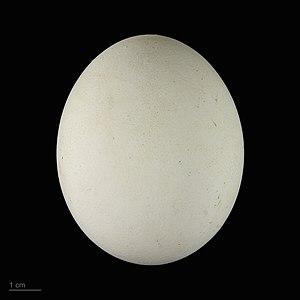
Le Circaète Jean-le-Blanc est une espèce de rapaces spécialisés dans la chasse aux reptiles, principalement les serpents.